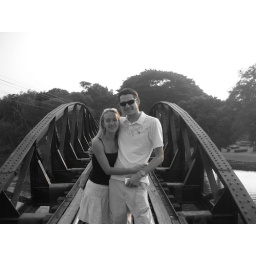
tom and i on the bridge over the river kwai, kanchanaburi